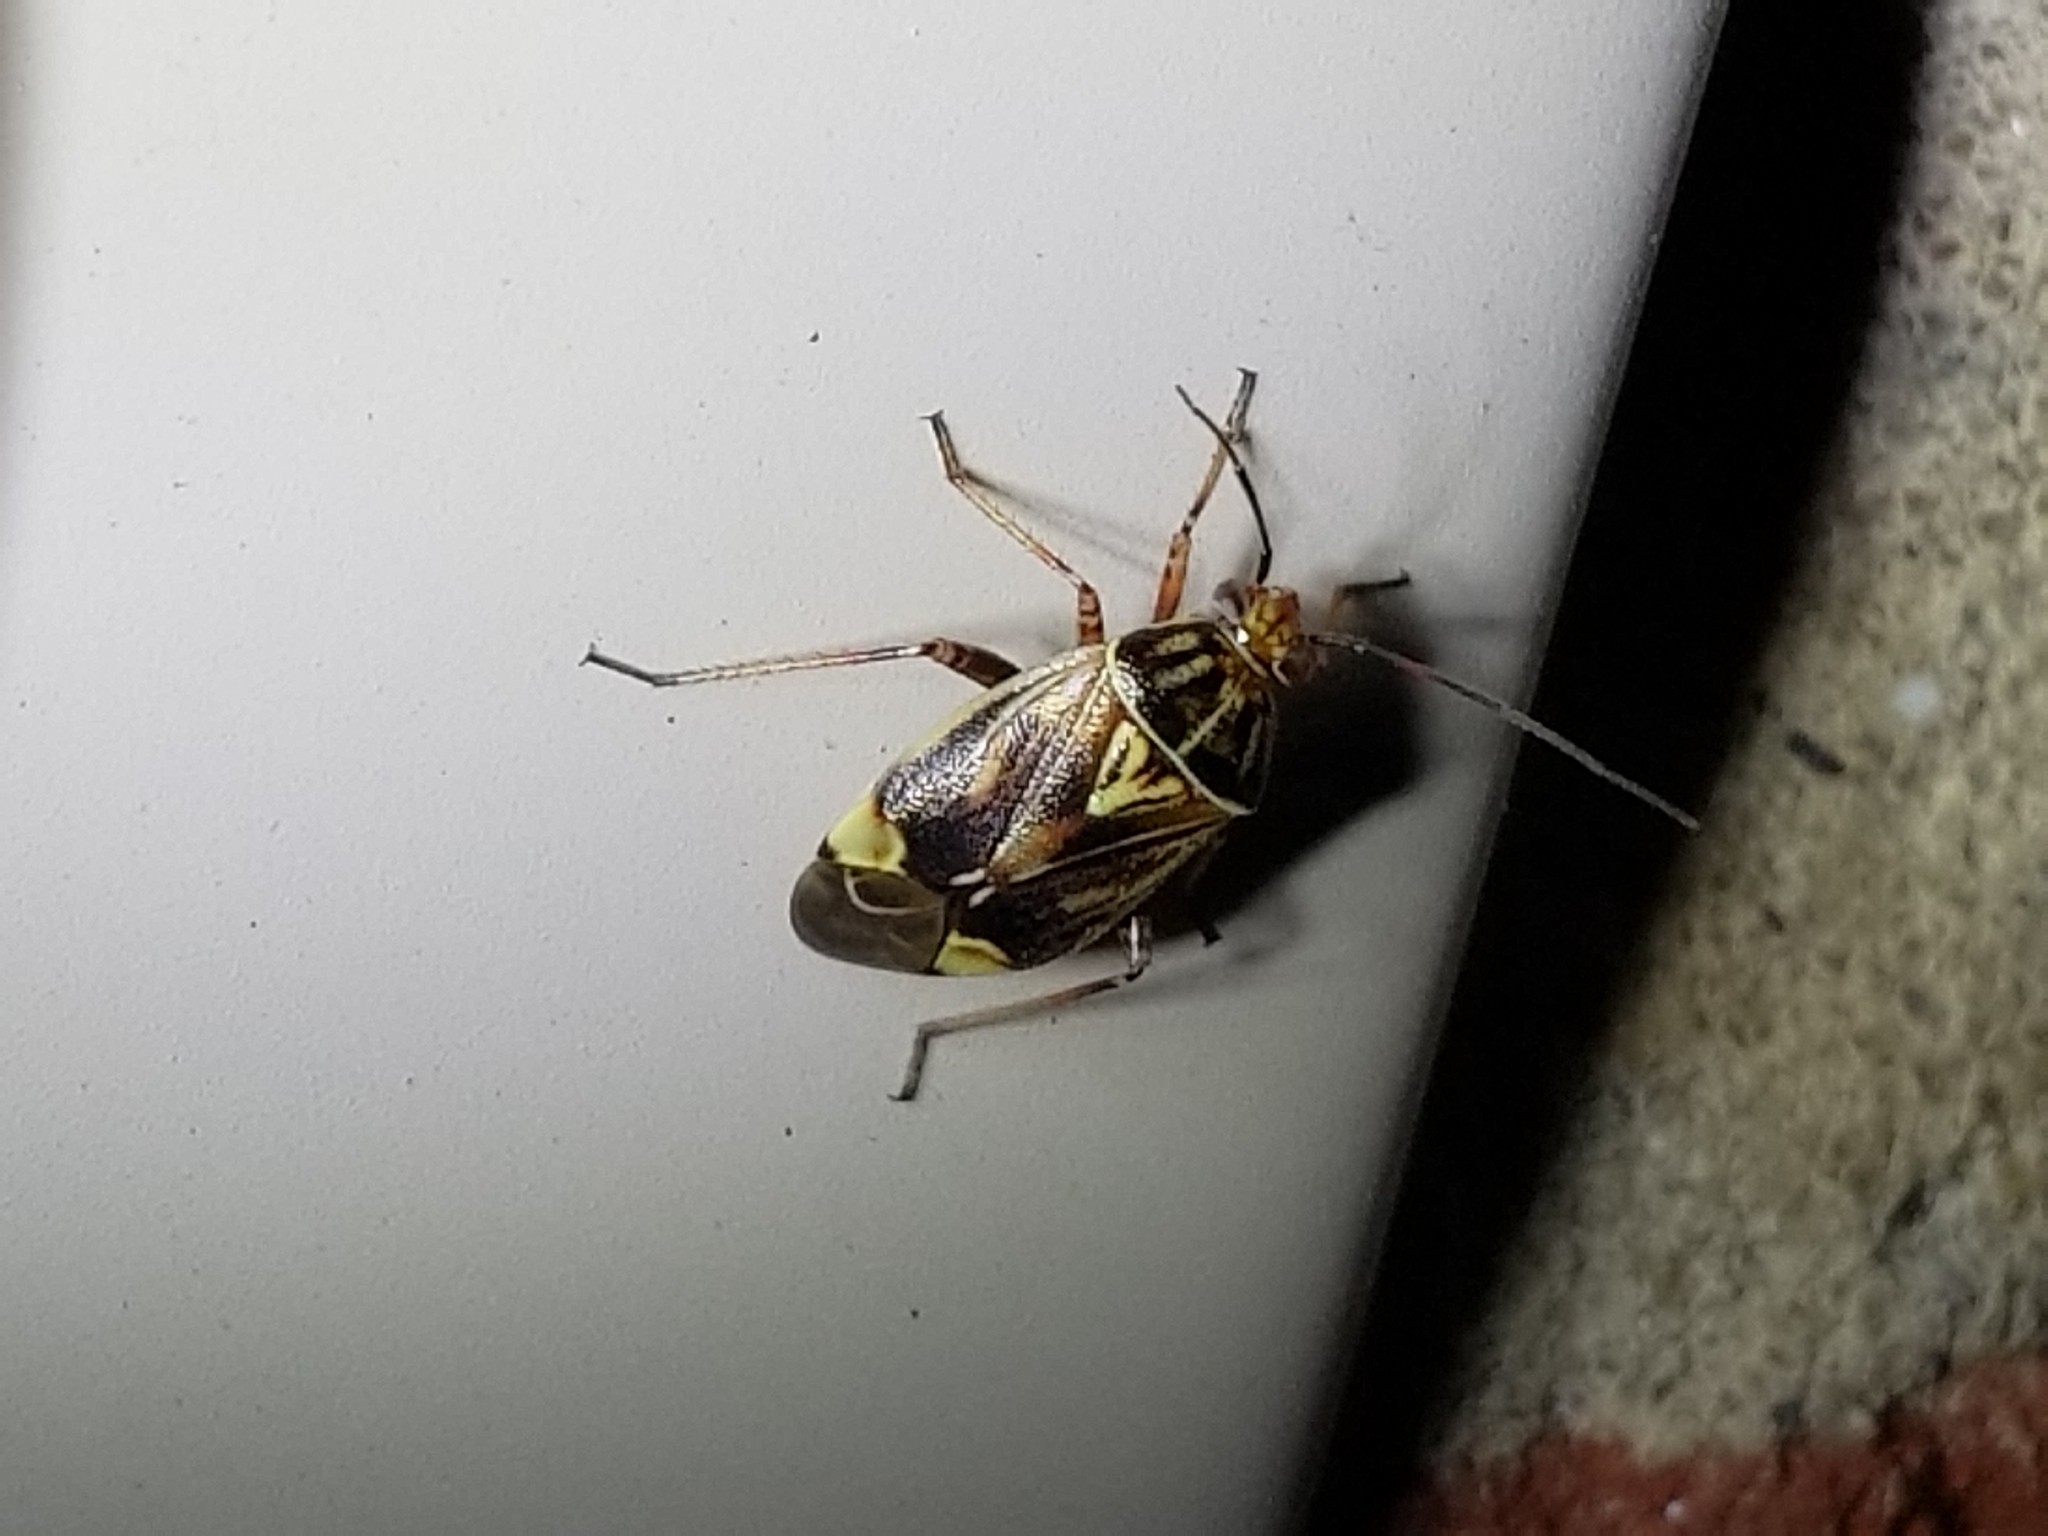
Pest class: lygus_bug